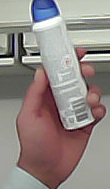
Product: dove_spray